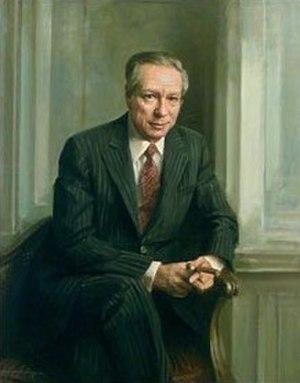
Werner Michael Blumenthal, né le 3 janvier 1926 à Oranienbourg, est un économiste et homme politique américain, d'origine allemande. Membre du Parti démocrate, il est secrétaire du Trésor des États-Unis entre 1977 et 1979 dans l'administration du président Jimmy Carter. Depuis 1997, il dirige le musée juif de Berlin.
Le secrétaire du Trésor des États-Unis dirige le département du Trésor des États-Unis, il est membre du cabinet du président des États-Unis. C'est le ministre des Finances américain.